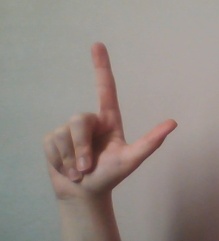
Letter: laam